Mediatization (media)

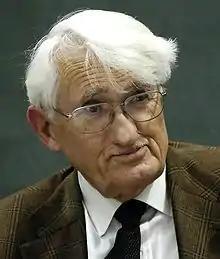
Jürgen Habermas

"Mediatisierung" already existed in German but had a different meaning (see German mediatisation). In his Theory of Communicative Action, the German sociologist Jürgen Habermas used the word in 1981. Whether Habermas used the word in the old meaning or in the new meaning of media influence is debated. The first appearance of the word "mediatization" in the English language may be in the English translation of Theory of Communication Action.